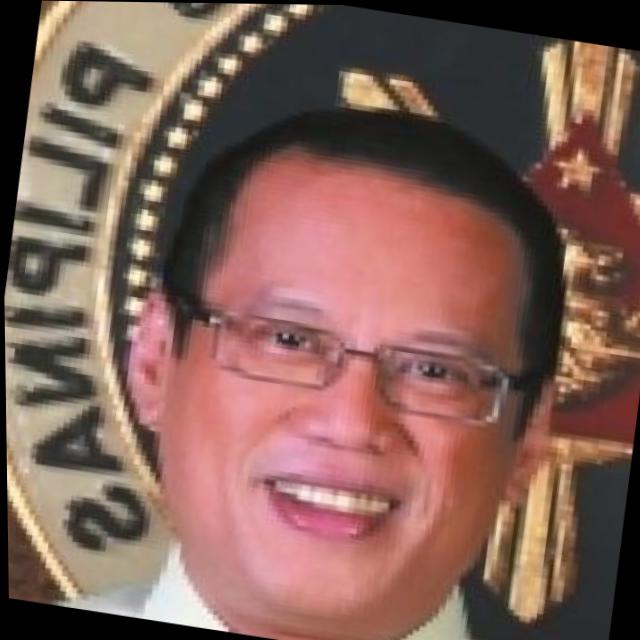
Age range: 45-64